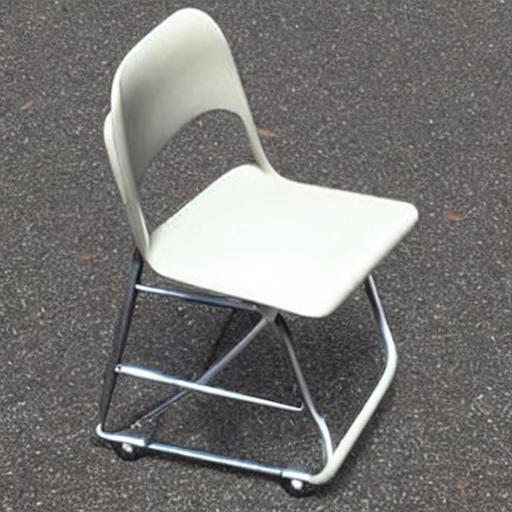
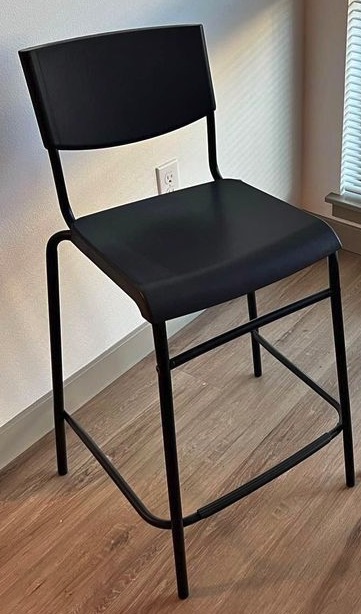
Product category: stool
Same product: no